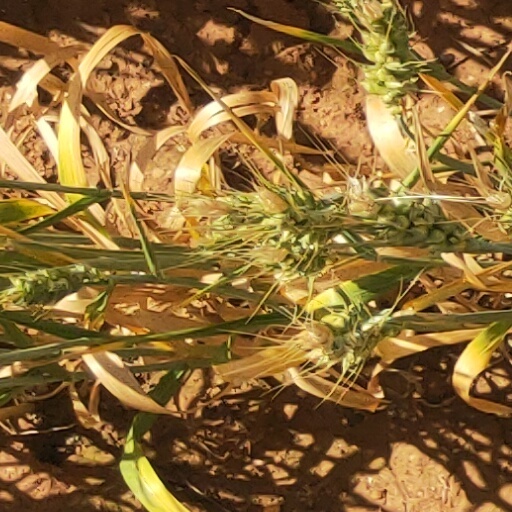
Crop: wheat